USS America (CV-66)

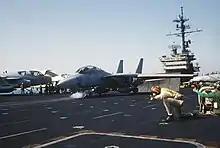
"America" prepares to launch an F-14 Tomcat off the coast of Libya,1986.

Emerging from the yard on 13 May for sea trials off the Virginia Capes, "America" remained at Norfolk until 28 May, when she sailed to conduct refresher training. Then, following a port call at Port Everglades, Florida (13–17 June), "America" conducted carrier qualifications before returning to Norfolk on 25 June. The ship operated locally out of Norfolk through mid-August.